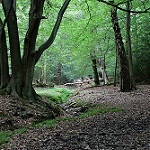
Label: forest